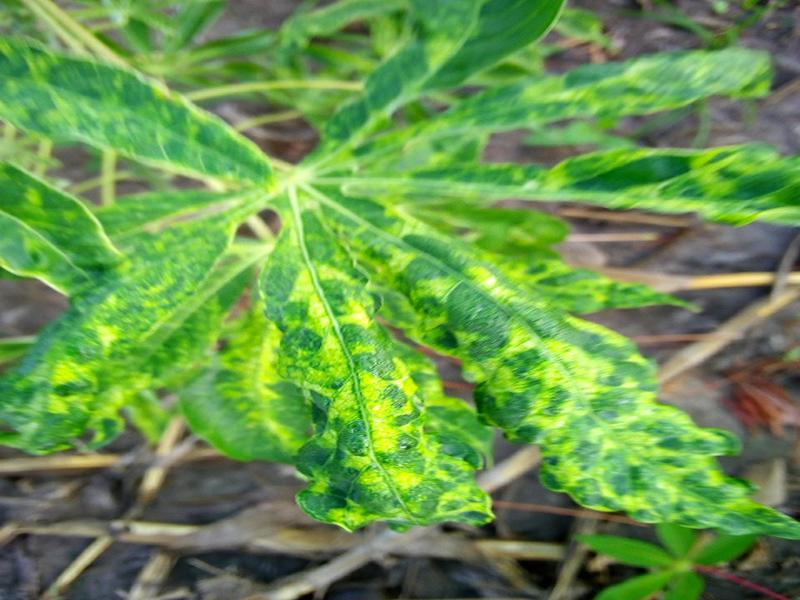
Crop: cassava
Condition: mosaic_disease